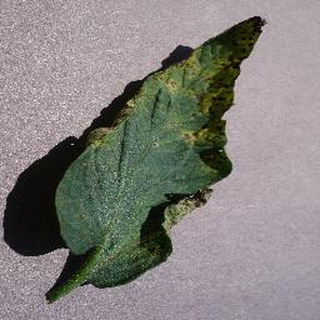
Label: tomato_septoria_leaf_spot